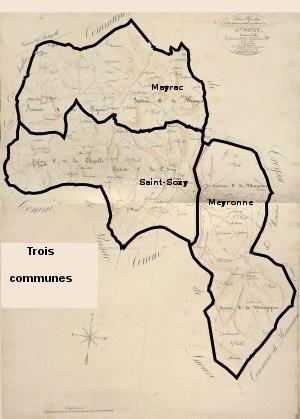
Mayrac est une commune française, située dans le département du Lot en région Occitanie. Mayrac est comprise dans l'ancienne province du Quercy, plus précisément dans le Haut Quercy, sur le causse de Martel. La plus ancienne mention de Mayrac date de 930, elle a fait partie de la vicomté de Turenne jusqu'au XVIIIᵉ siècle. Après une brève existence pendant la période révolutionnaire, elle a de nouveau été érigée en commune en 1946. Commune essentiellement rurale à l'activité agricole, loin des grands centres, elle a subi près de deux siècles de baisse démographique, mais l'effectif de sa population croît de nouveau au début du XXIᵉ siècle, en particulier du fait de l'attraction de la zone d'emploi de Brive-la-Gaillarde. Elle est intégrée depuis sa création dans la communauté de communes Causses et Vallée de la Dordogne. Mayrac, située au cœur de la région touristique de la vallée de la Dordogne est une villégiature très proche de hauts lieux du patrimoine national comme Rocamadour, Padirac, Sarlat, Collonges-la-Rouge, etc.